Ashoka's policy of Dhamma

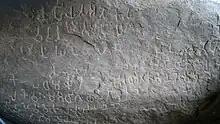
Ashoka's Edict at Maski, Raichur district, Karnataka. This edict confirmed the name Ashoka for "Devanampiya Piadassi".

The policy of "Dhamma" also included other welfare measures, like the planting of trees and digging of wells. Ashoka attacked ceremonies and sacrifices as meaningless. A group of officers known as "Dhamma-mahamattas" were instituted to implement and publicize the various aspects of "Dhamma".